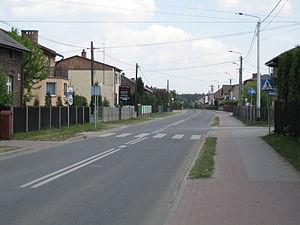
Bojszowy est une localité polonaise et siège de la gmina du même nom, située dans le powiat de Bieruń-Lędziny en voïvodie de Silésie.